Mobile defense

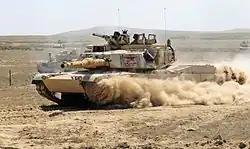
The strategy and tactics of mobile defense involves high mobility of available forces and means

Mobile defense is a manoeuvre by military units that repulses an attack by the use of well-planned counter-attacks by the defender, which seeks to avoid a pitched battle.